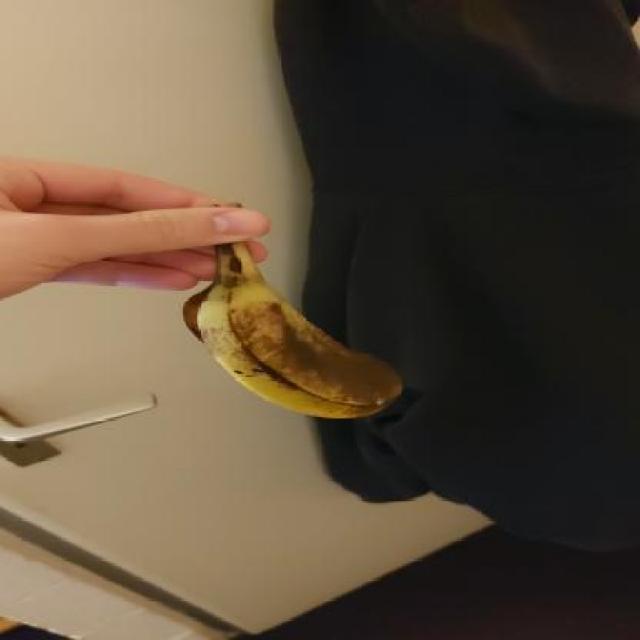
Label: bananas